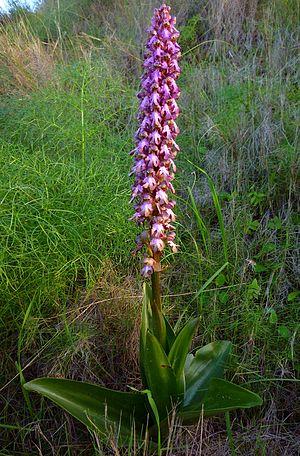
La liste ci-dessous recense les orchidées observées en Bretagne et publiées dans un numéro de la revue de l'association Bretagne vivante en 2002.